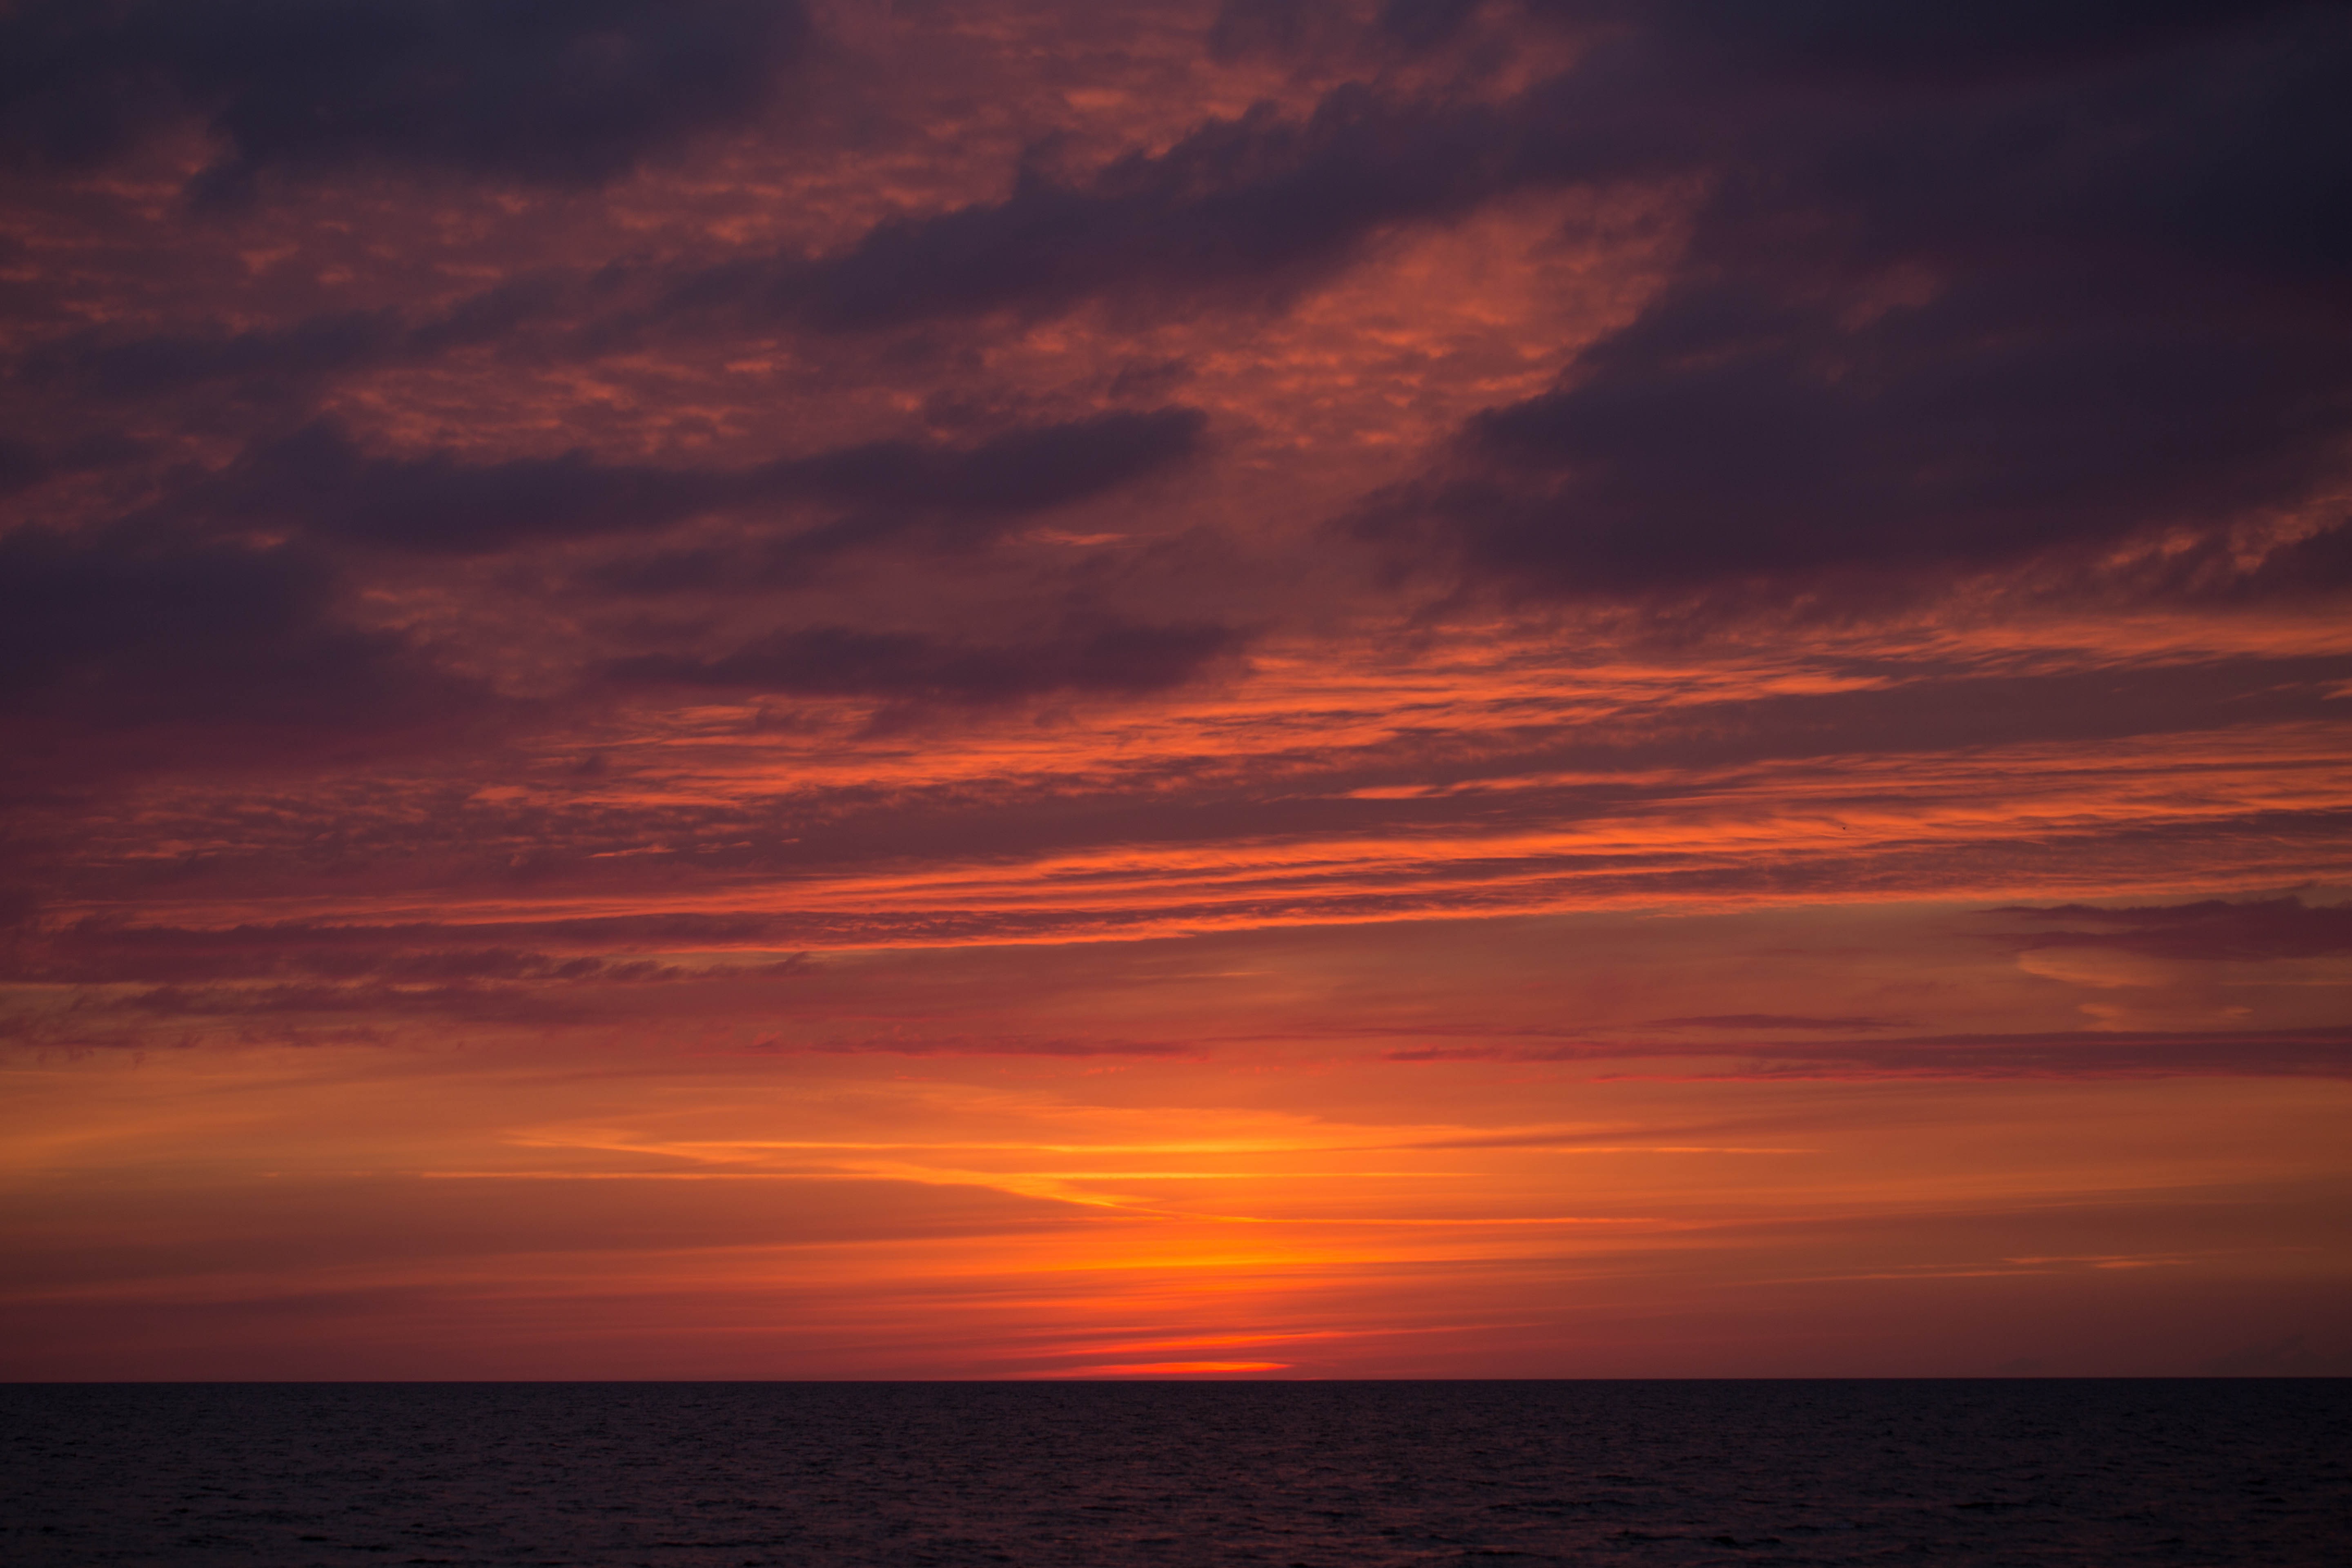
beach, sea, coast, water, nature, ocean, horizon, cloud, sky, sunrise, sunset, morning, dawn, atmosphere, summer, dusk, evening, twilight, himmel, afterglow, red sky at morning